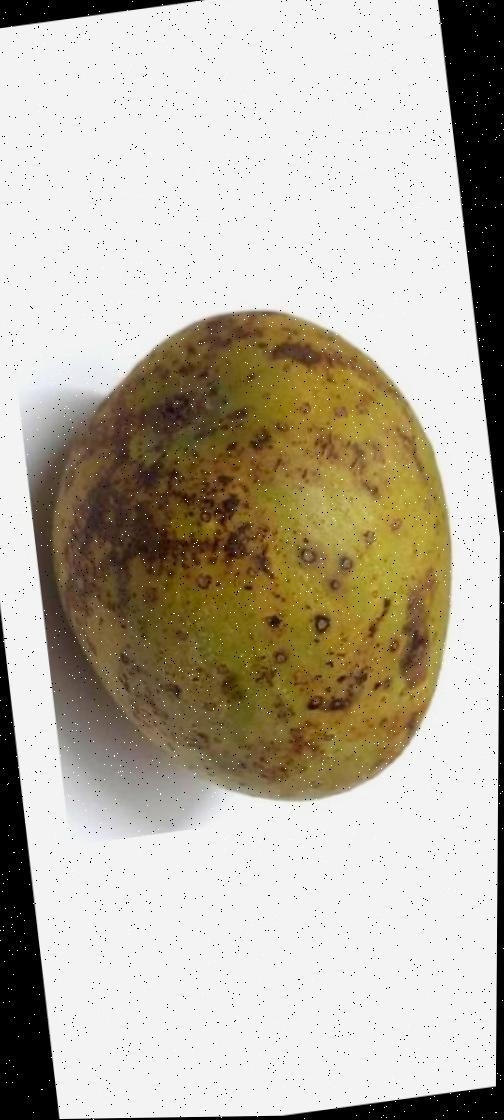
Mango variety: Gourmoti